Tile

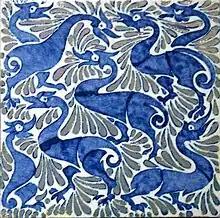
William de Morgan, fantastic ducks on 6-inch tile with luster highlights, Fulham period

The Victorian period saw a great revival in tilework, largely as part of the Gothic Revival, but also the Arts and Crafts Movement. Patterned tiles, or tiles making up patterns, were now mass-produced by machine and reliably level for floors and cheap to produce, especially for churches, schools and public buildings, but also for domestic hallways and bathrooms. For many uses the tougher encaustic tile was used. Wall tiles in various styles also revived; the rise of the bathroom contributing greatly to this, as well as greater appreciation of the benefit of hygiene in kitchens. William De Morgan was the leading English designer working in tiles, strongly influenced by Islamic designs.